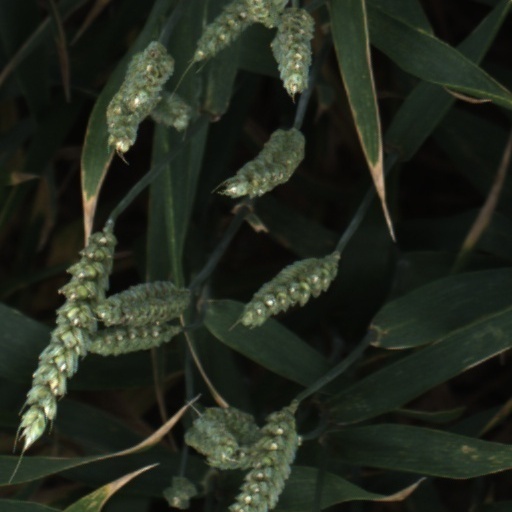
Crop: wheat